Wasatch Range

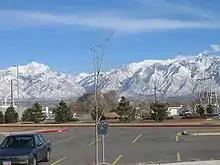
The Wasatch Range viewed from Jordan Campus of Salt Lake Community College, March 2006

North of this, the Wellsville Mountains branch off from the northwest of the range, continuing a line of mountains paralleling the I-15 corridor. This range is exceptionally thin and steep. However, US-89/US-91 is maintained as a four-lane highway through the range at Wellsville Canyon east of Brigham City. Cache Valley, created by the Bear River, is flanked on the west by the Wellsville Mountains and on the east by the much denser and higher Bear River Mountains. The northwestern border of Cache Valley is flanked by the Bannock Range in Idaho. The two highest peaks in this area are Mount Naomi and Mount Logan, each just under .